Mile

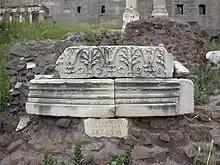
The supposed remains of the Golden Milestone, the zero-mile marker of the Roman road network, in the Roman Forum

The Roman mile (', "thousand paces"; m.p.; also ' and "") consisted of a thousand paces as measured by every other step—as in the total distance of the left foot hitting the ground 1,000 times. When Roman legionaries were well-fed and harshly driven in good weather, they thus created longer miles. The distance was indirectly standardised by Agrippa's establishment of a standard Roman foot (Agrippa's own) in 29 BC, and the definition of a pace as 5 feet. An Imperial Roman mile thus denoted 5,000 Roman feet. Surveyors and specialised equipment such as the decempeda and dioptra then spread its use.